Andrew D. Hamilton

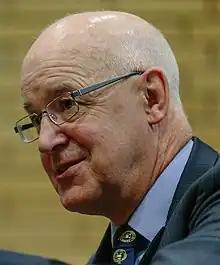
Hamilton at the Water Security Conference (2015)

Andrew David Hamilton (born 3 November 1952) is a British-American chemist and academic administrator who served as the 16th president of New York University from 2016 to 2023. He previously served as vice chancellor of the University of Oxford from 2009 to 2015 and provost of Yale University from 2004 to 2008.